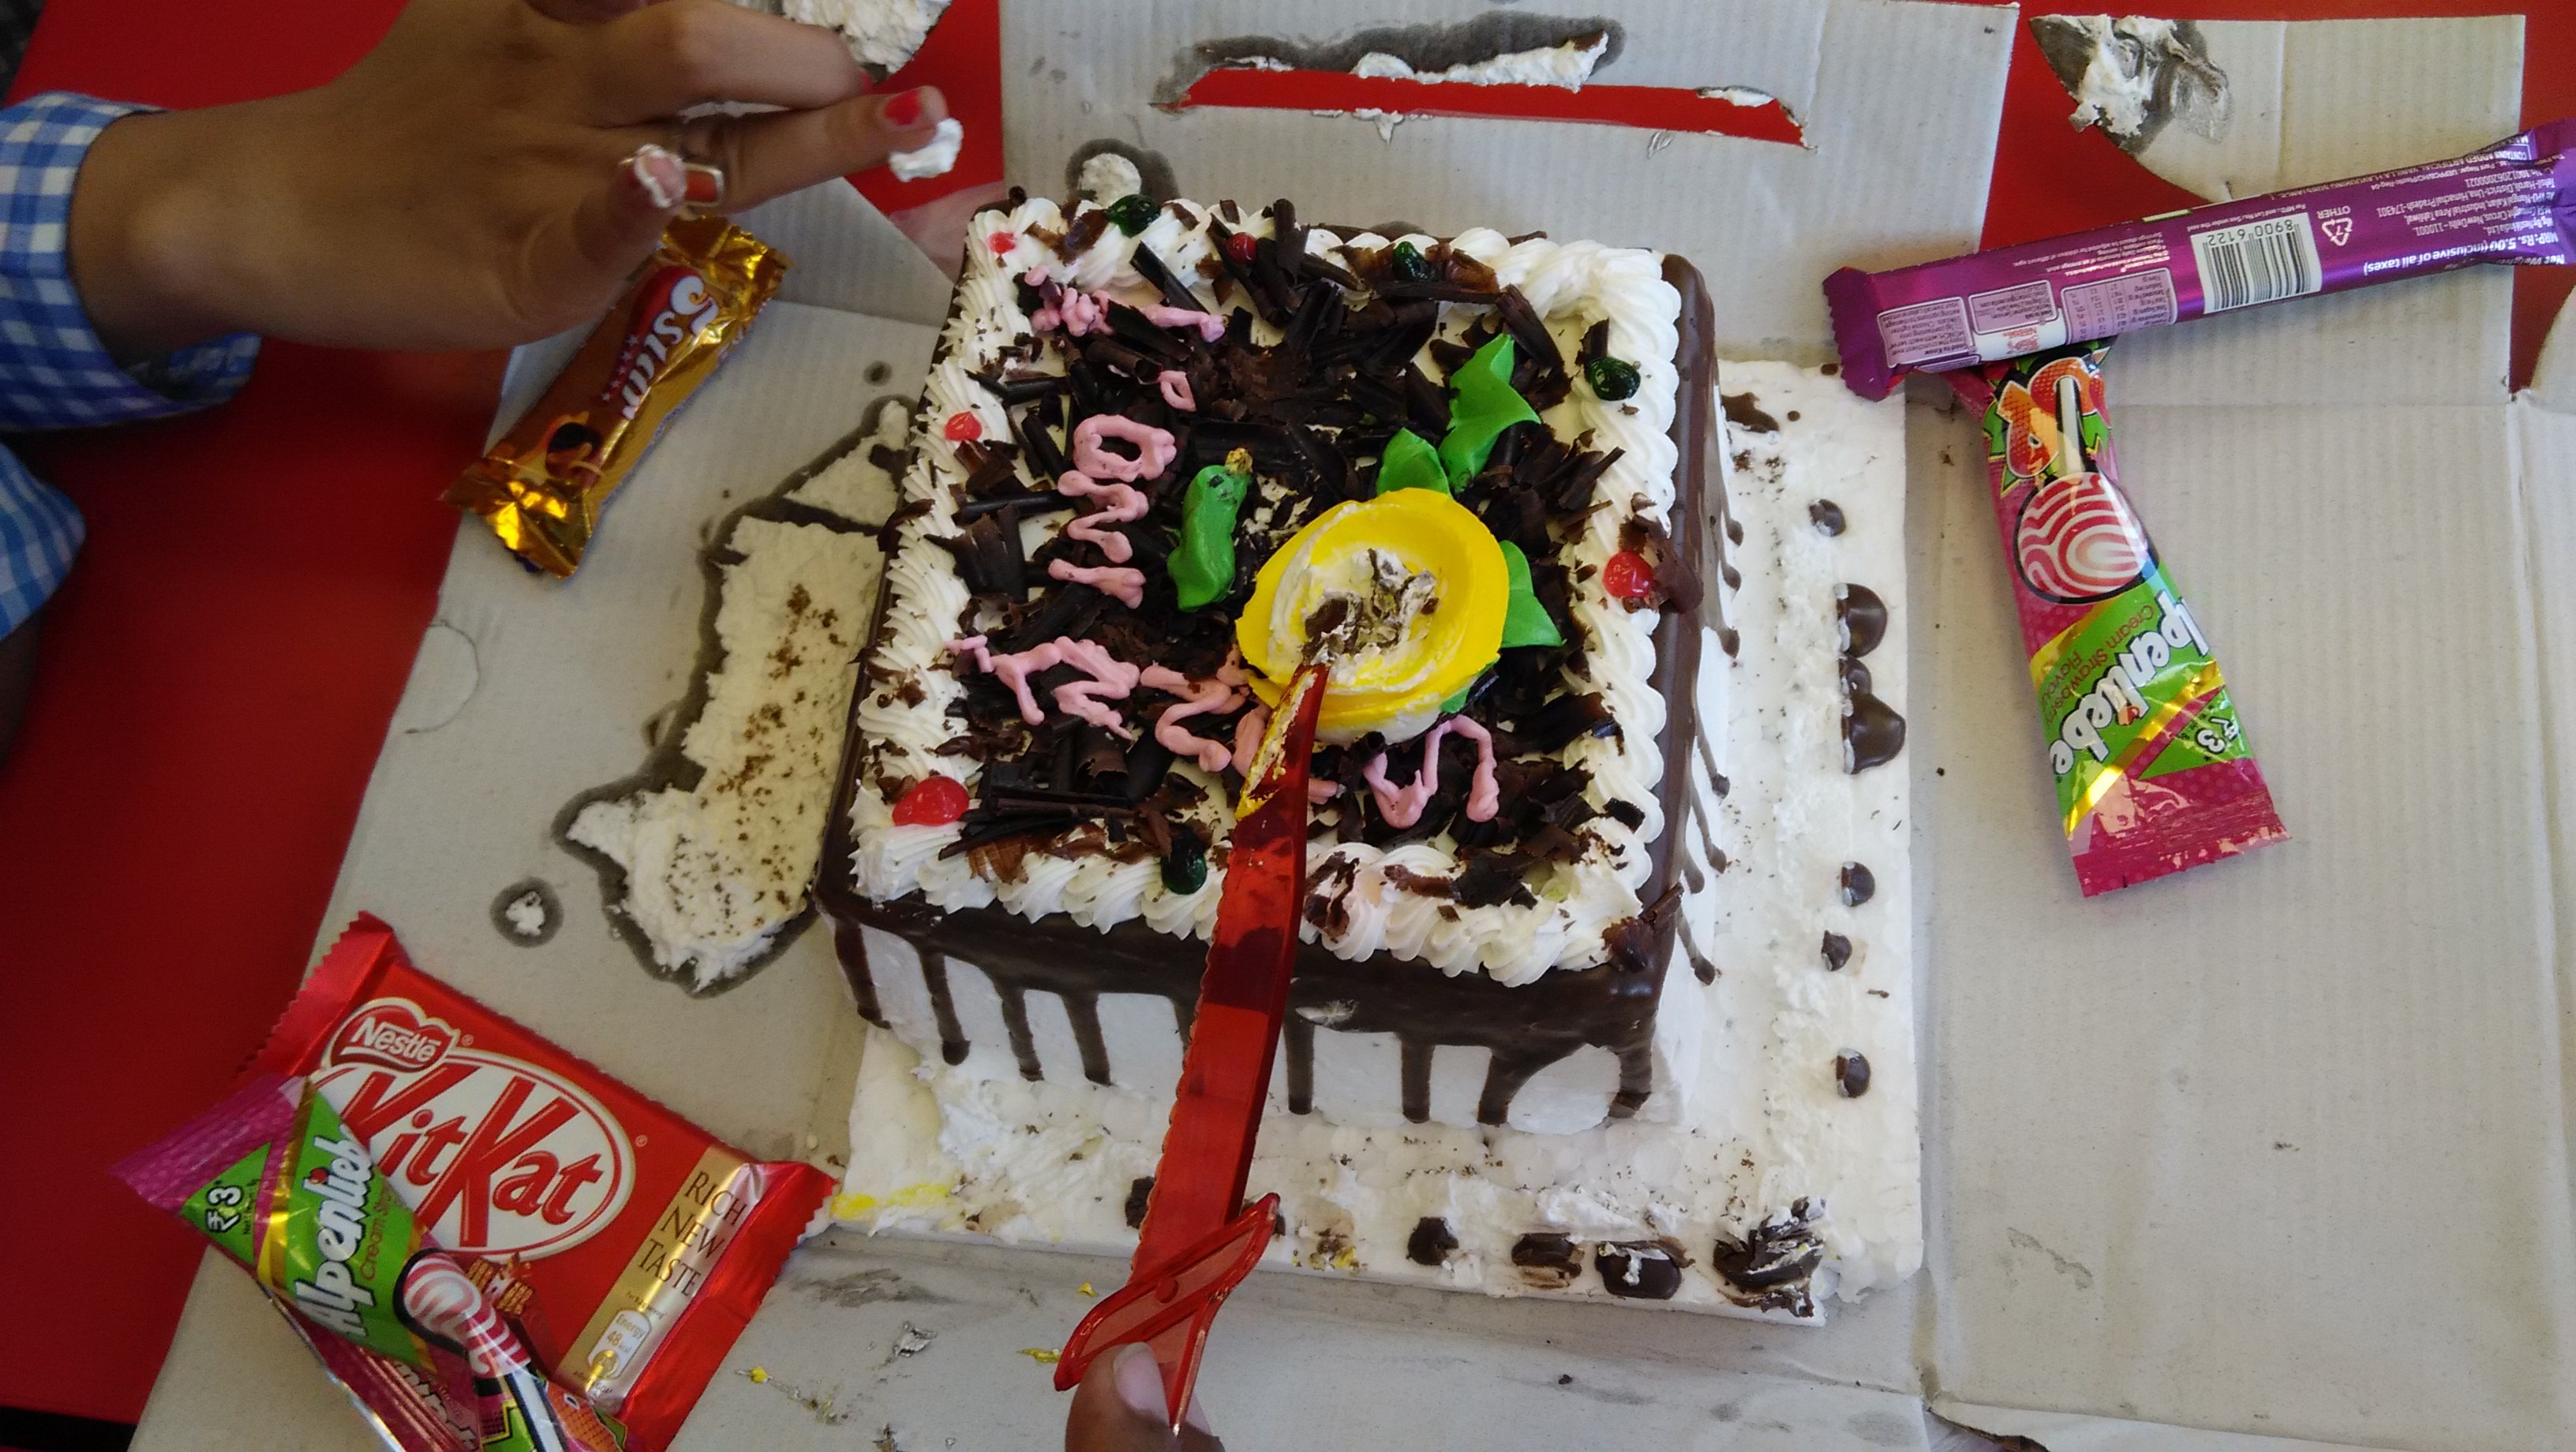
christmas, art